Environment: real
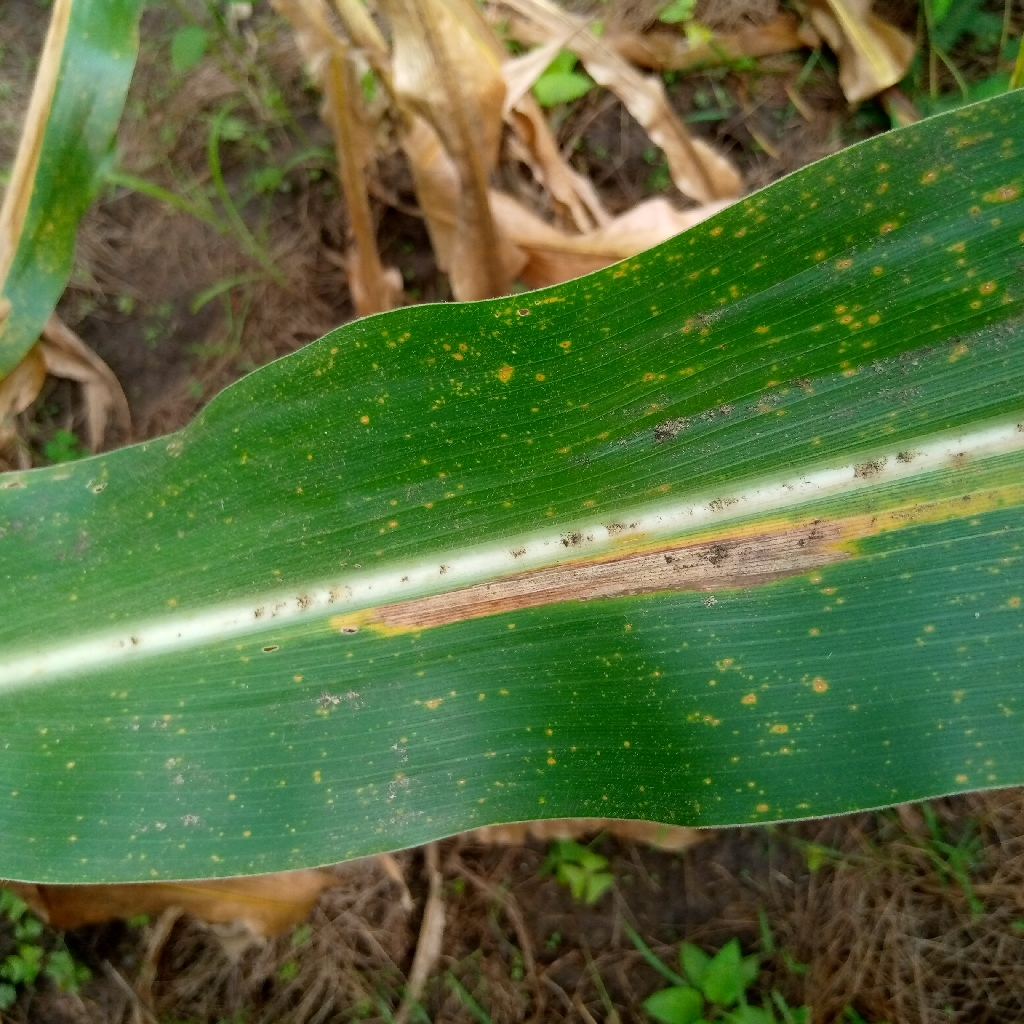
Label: northern_corn_leaf_blight